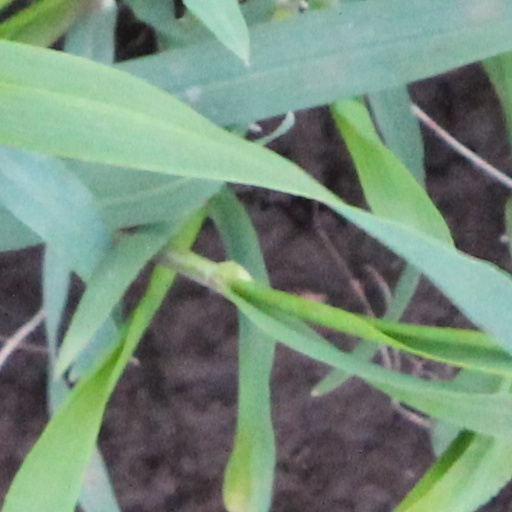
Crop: wheat